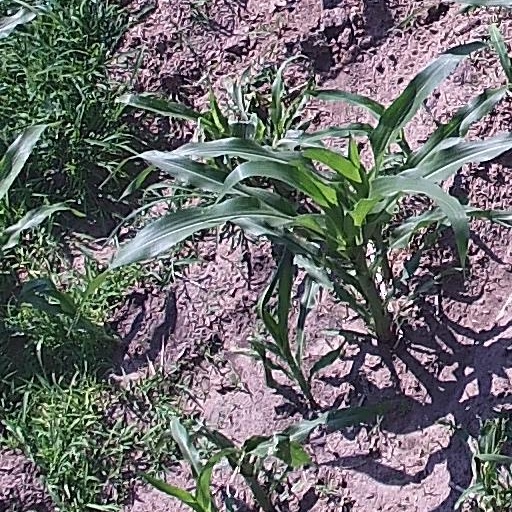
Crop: maize; corn